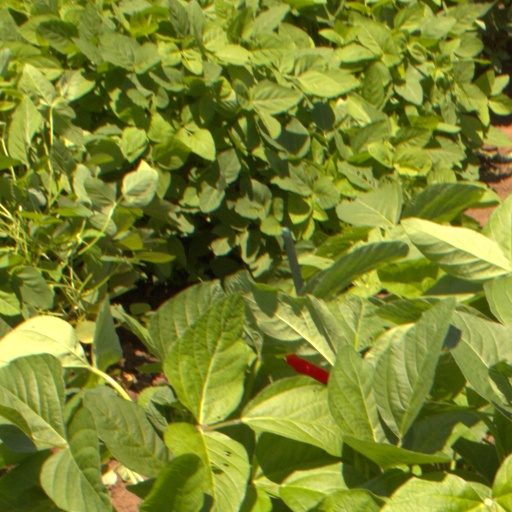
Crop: soybean